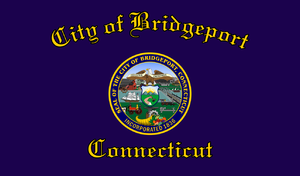
Bridgeport est une ville portuaire à l'embouchure de la rivière Pequonnock, la plus grande ville de l’État du Connecticut aux États-Unis avec 144 229 habitants recensement de 2010. Elle est située dans le comté de Fairfield.